Flour factory San José

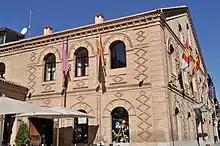
Flour factory San José

The building has a rectangular floor plan with two heights and a gable. On the ground floor is the cover, which is formed by a recessed arch with triangular cornice, decorated with mensulillas. On both sides of the itself open two windows with a semicircular arch and decoration in the voussoir, as a highlight of the voussoirs. The four windows present forge, delicately worked.